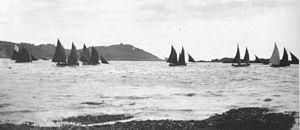
Régate à Trébeurden en 1900
Trébeurden [tʁebœʁdɛ̃] est une commune française située dans le département des Côtes-d'Armor en région Bretagne.